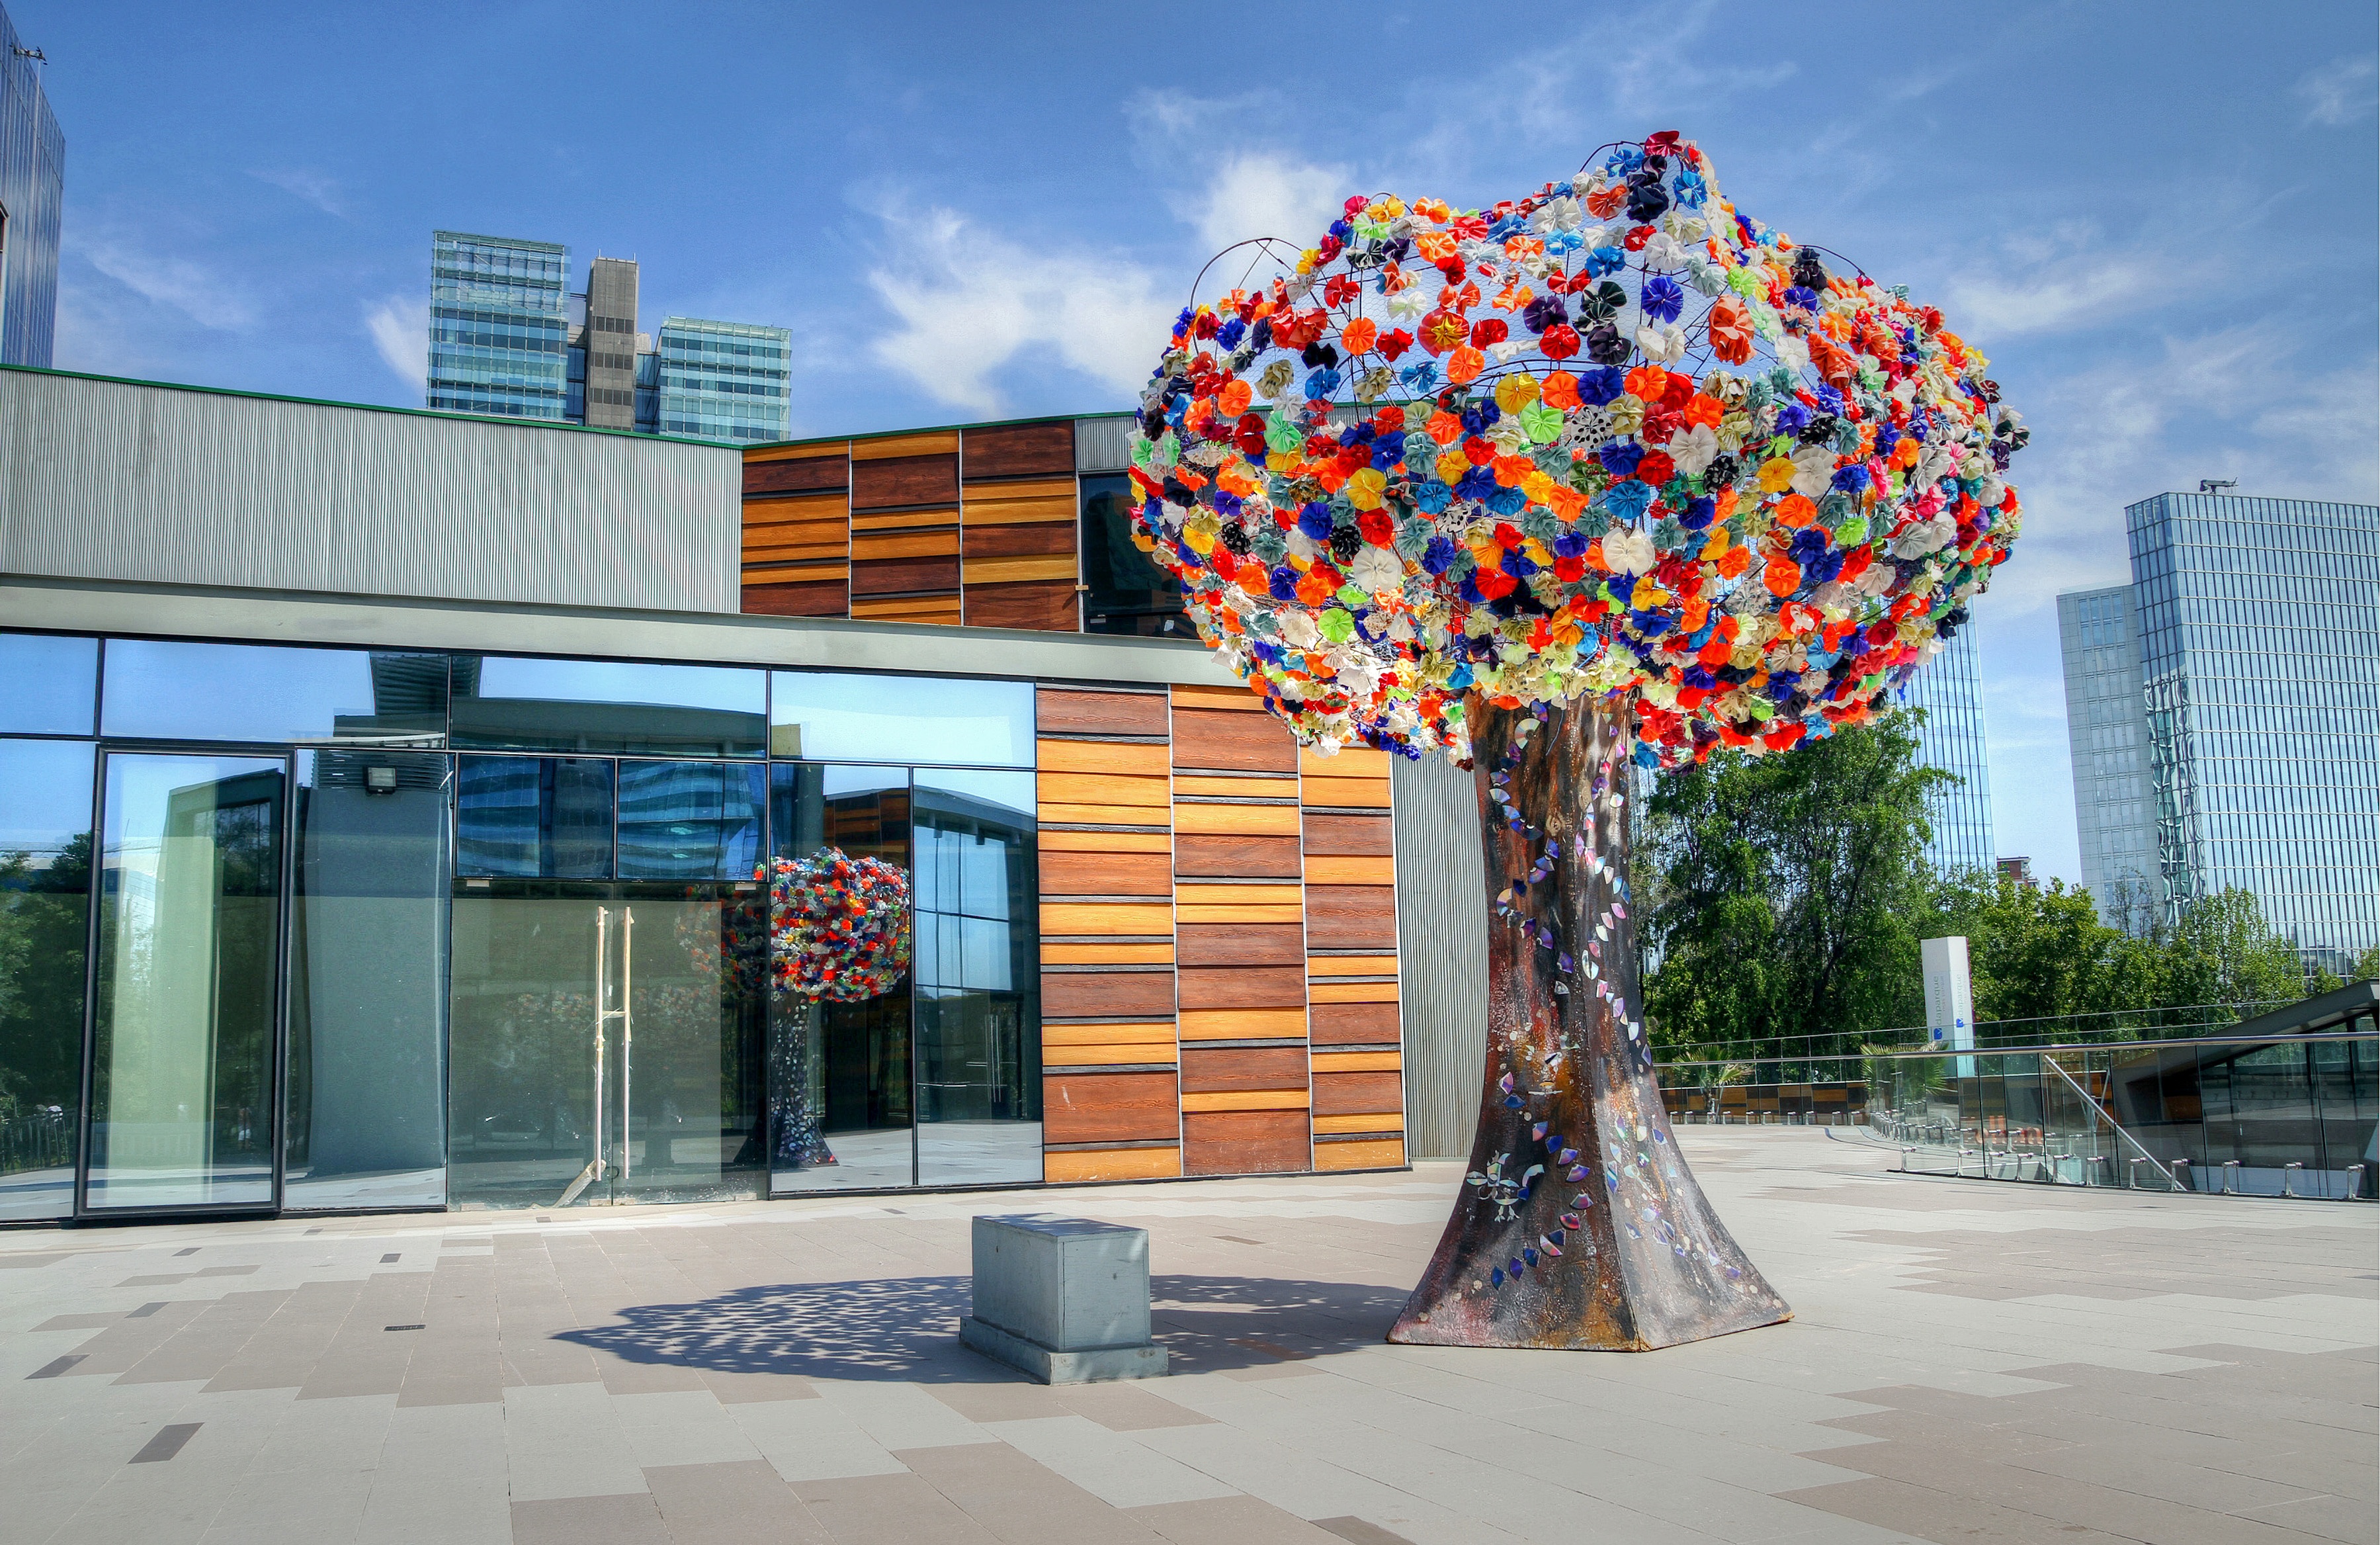
city, urban, plaza, facade, mural, installation